List of birds of Belize

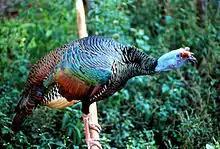
Ocellated turkey

Turkeys are similar to large pheasants but have a distinctive fleshy wattle that hangs from the beak, called a snood.